Chelsi Smith

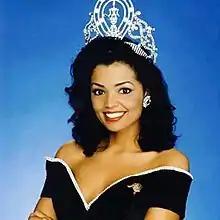
Smith as Miss Universe 1995

Chelsi Mariam Pearl Smith (August 23, 1973 – September 8, 2018) was an American actress, singer, TV host and beauty queen who was crowned Miss USA 1995 and Miss Universe 1995. Smith was the third Miss USA of African-American origin, after Carole Gist (1990) and Kenya Moore (1993), in addition to being the sixth American woman to win Miss Universe and the first since Shawn Weatherly was crowned Miss Universe 1980.